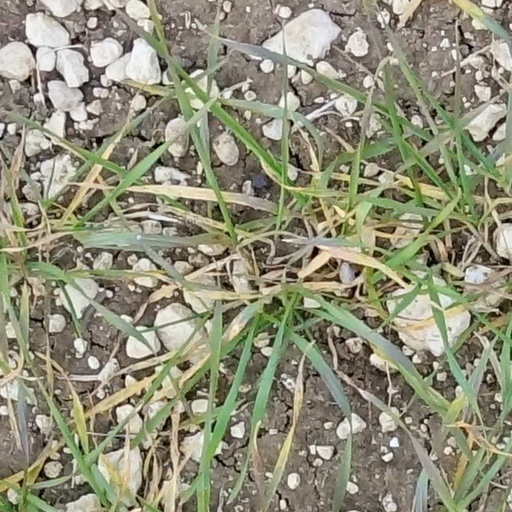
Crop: wheat